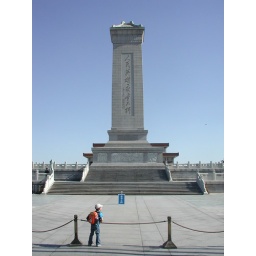
a small boy looks at the monument in Tiananmen square